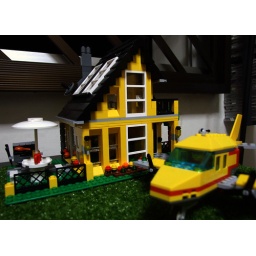
I want to live in a yellow house + yellow aeroplane